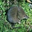
Label: shrew